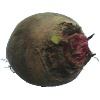
Label: beetroot